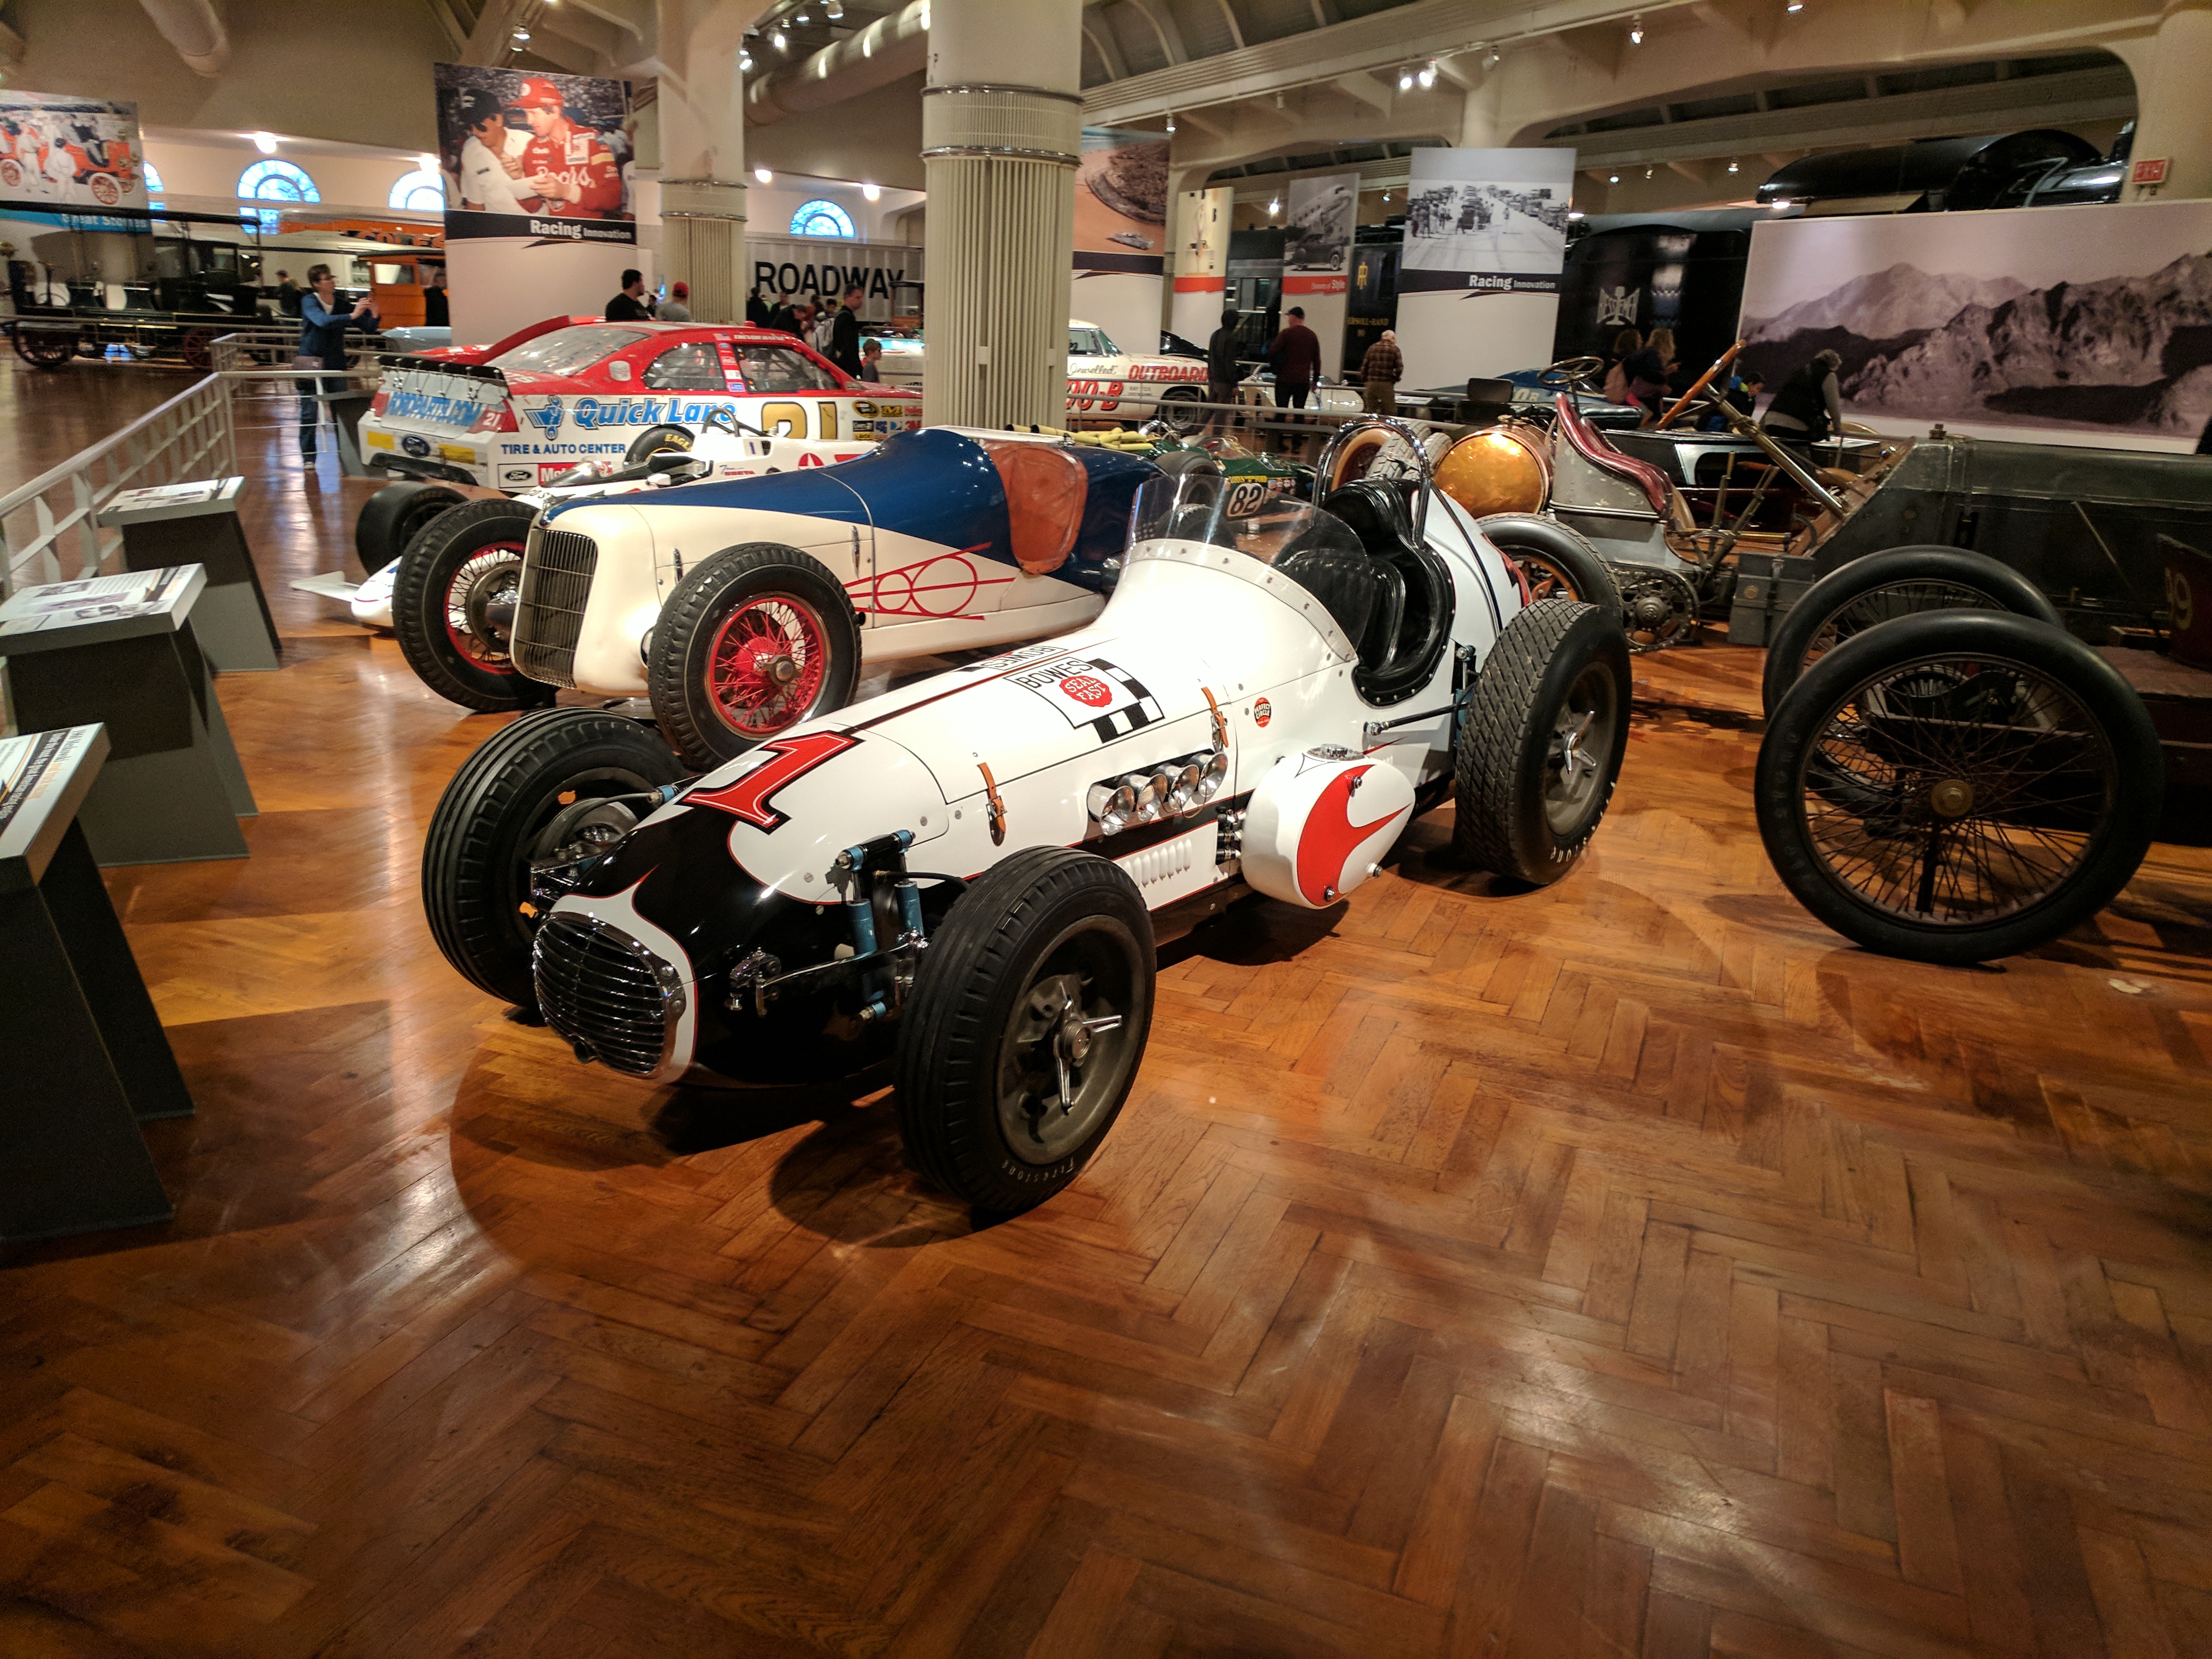
ford, museum, car, cars, auto, automobile, automobiles, machine, machines, land vehicle, vehicle, motor vehicle, automotive design, classic, automotive wheel system, vintage car, sports car, auto show, antique car, classic car, wheel, automotive tire, auto part, race car, rim